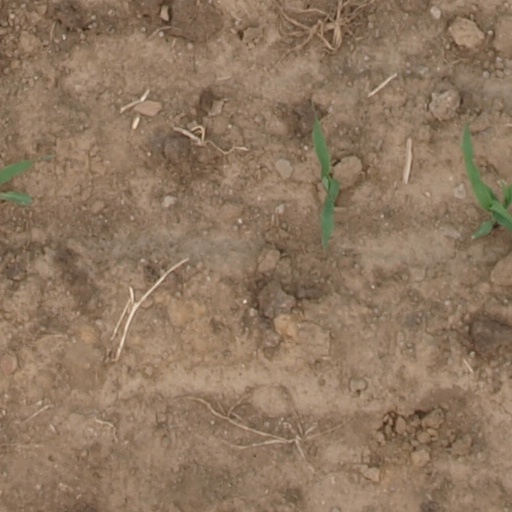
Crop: maize; corn